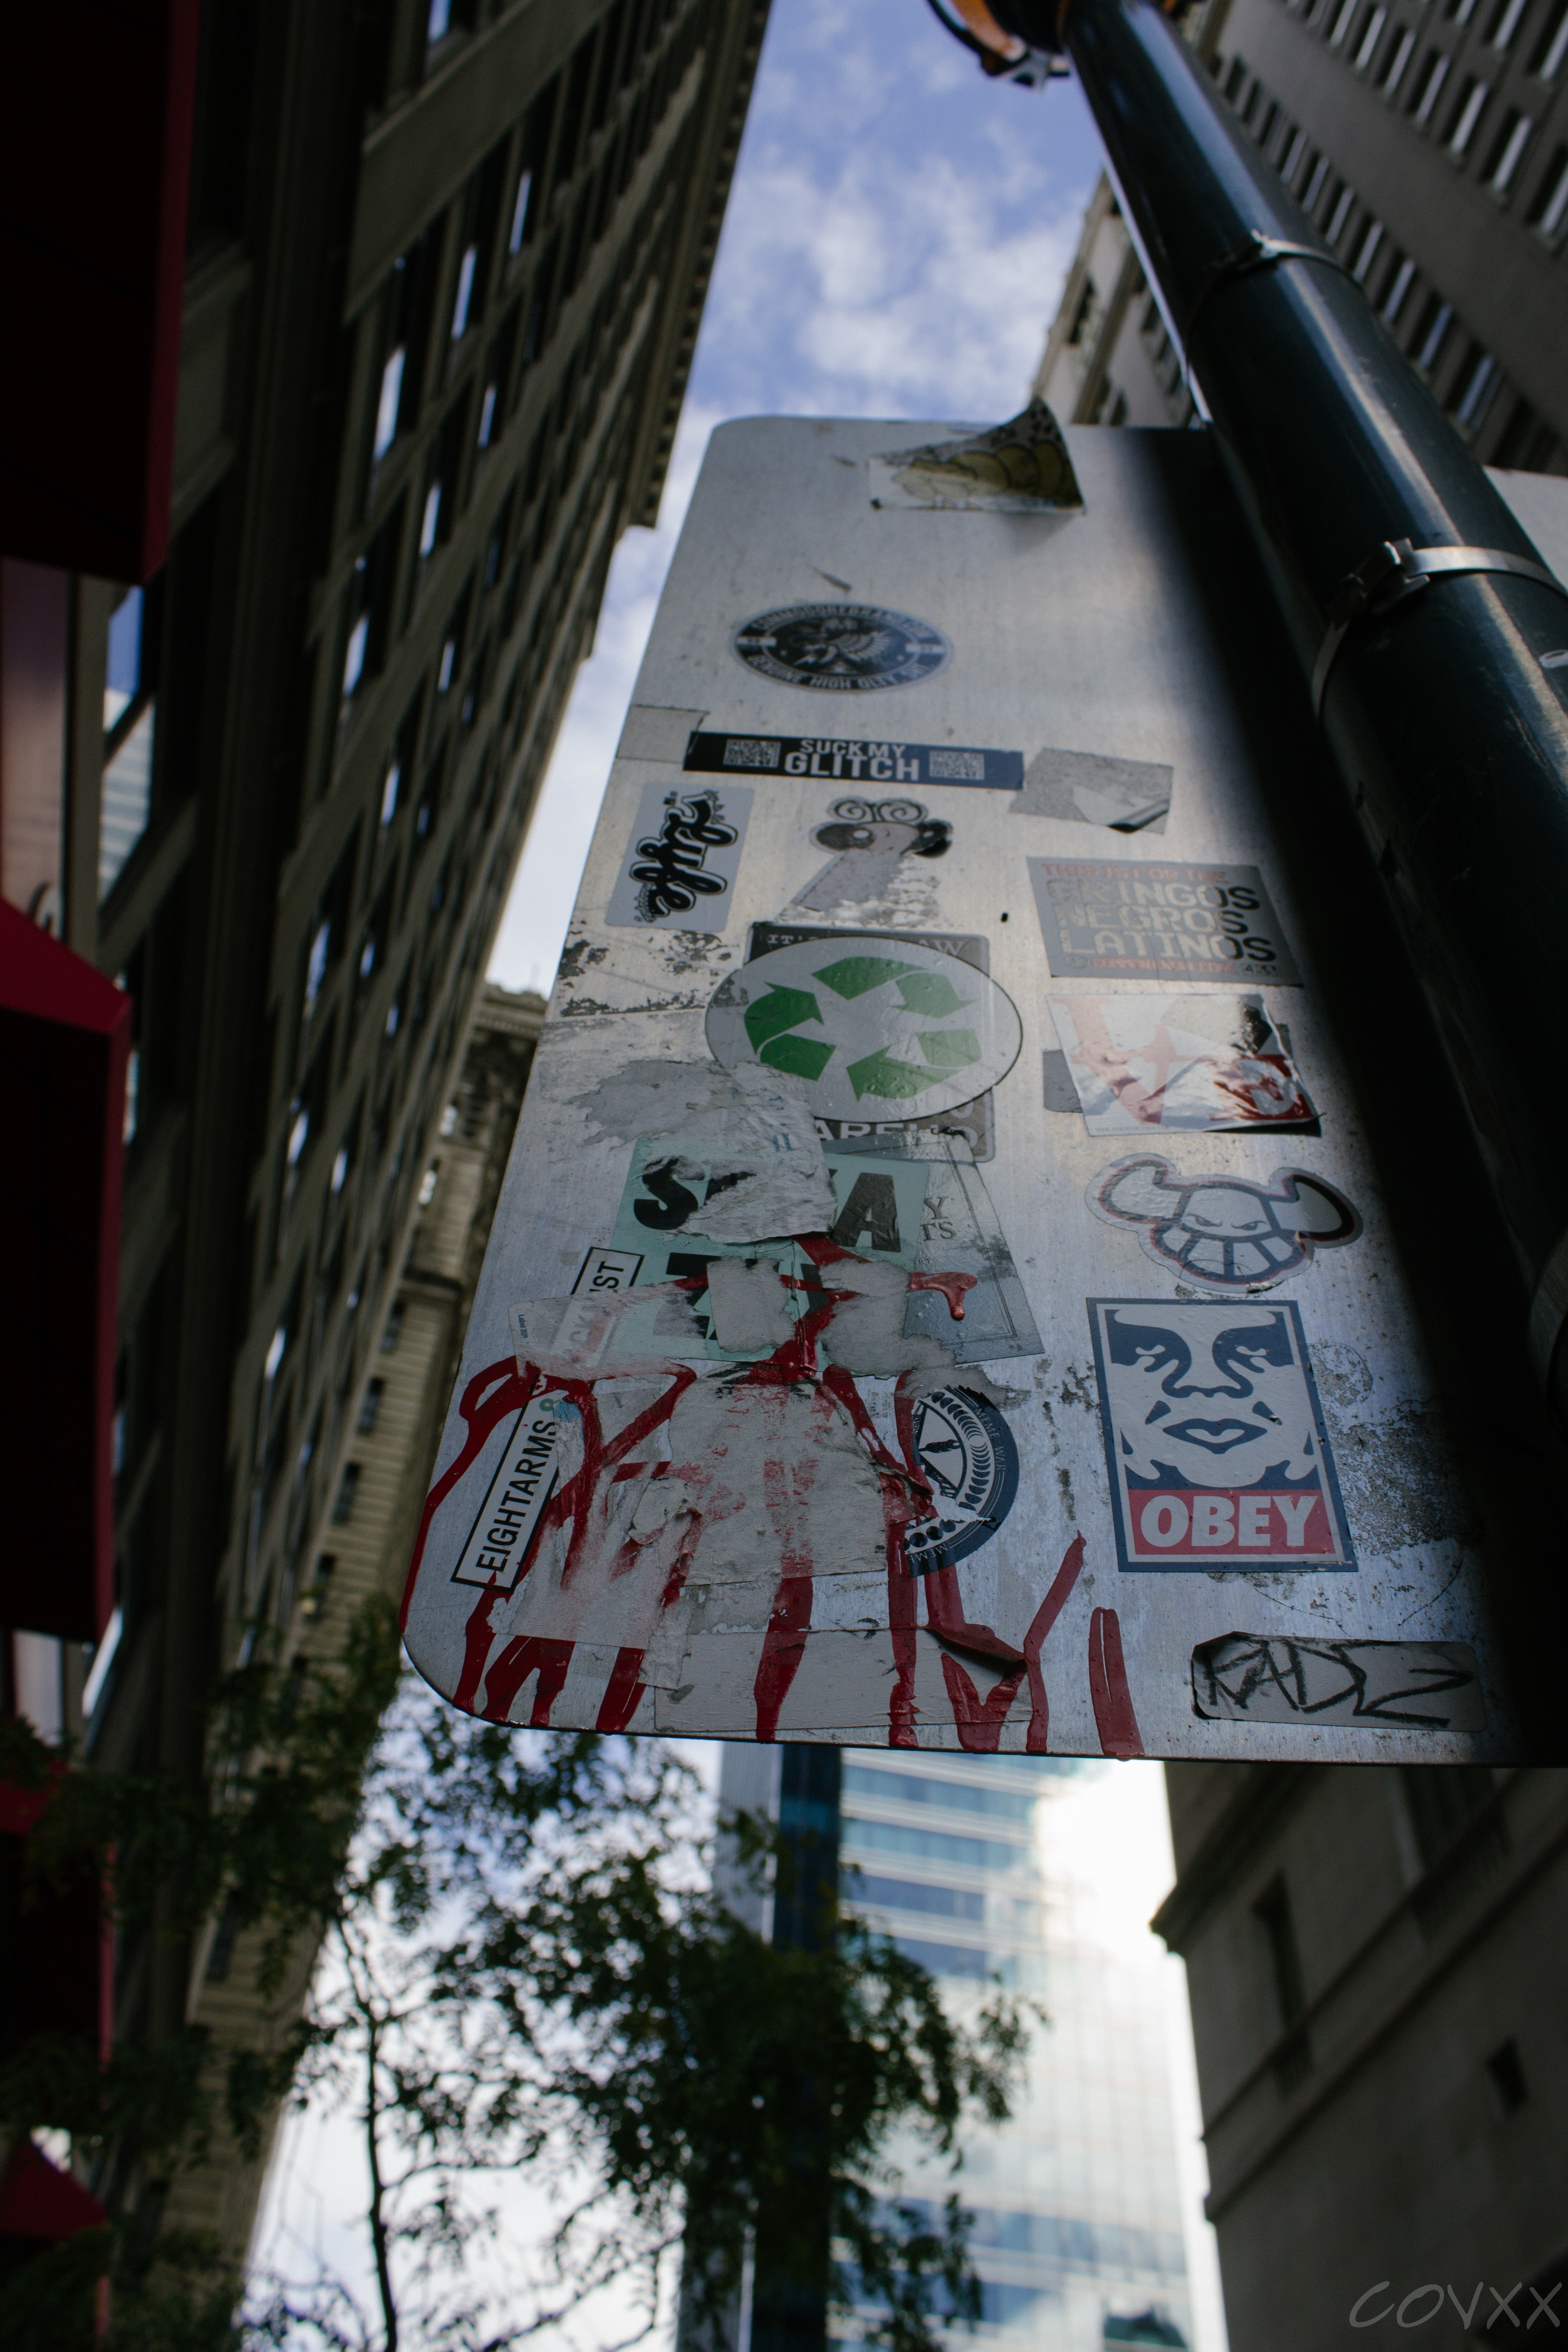
road, street, color, art, shape, urban area